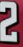
Number: 2